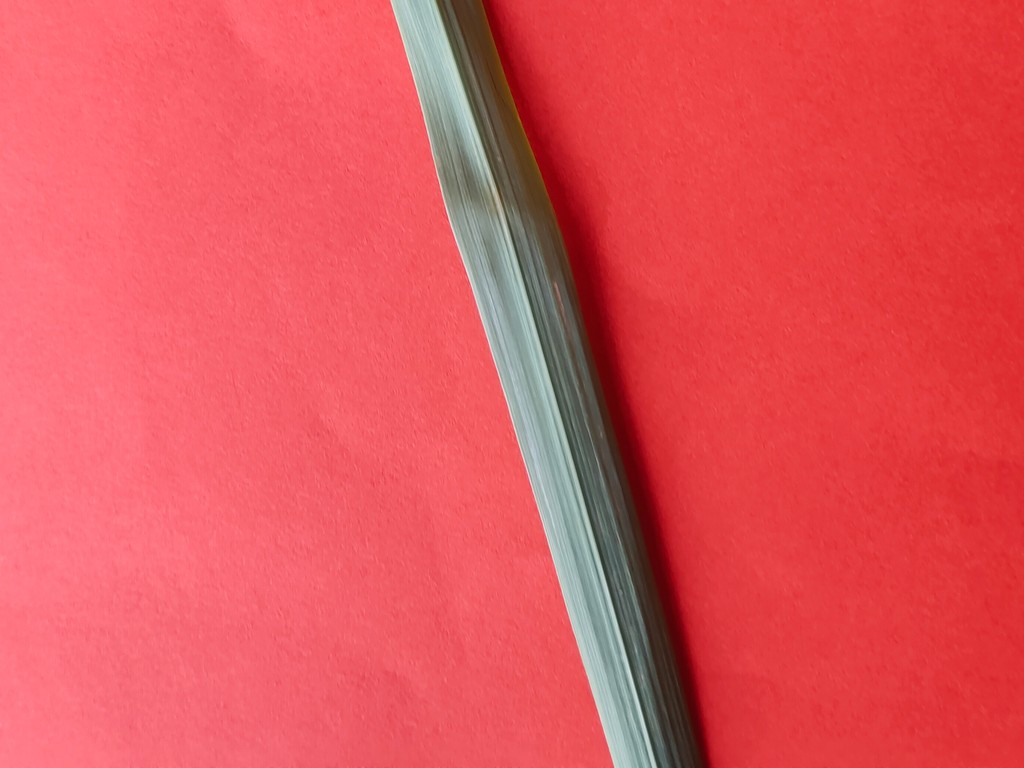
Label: Healthy